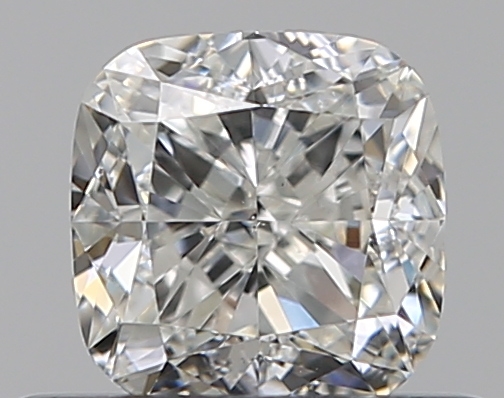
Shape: cushion
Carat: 0.5
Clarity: VS2
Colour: H
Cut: EX
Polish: EX
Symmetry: VG
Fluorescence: F
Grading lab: GIA
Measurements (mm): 4.37 x 4.32 x 2.92